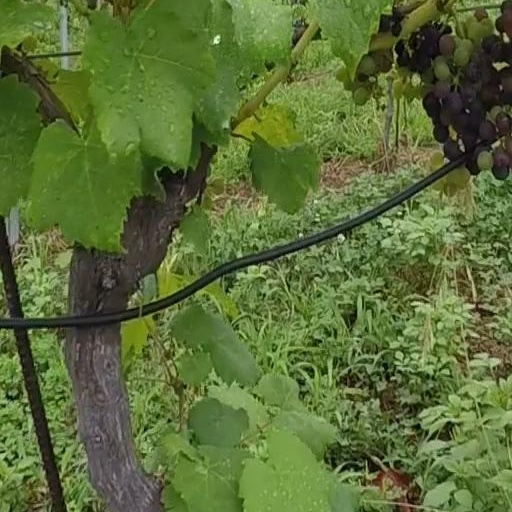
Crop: grape